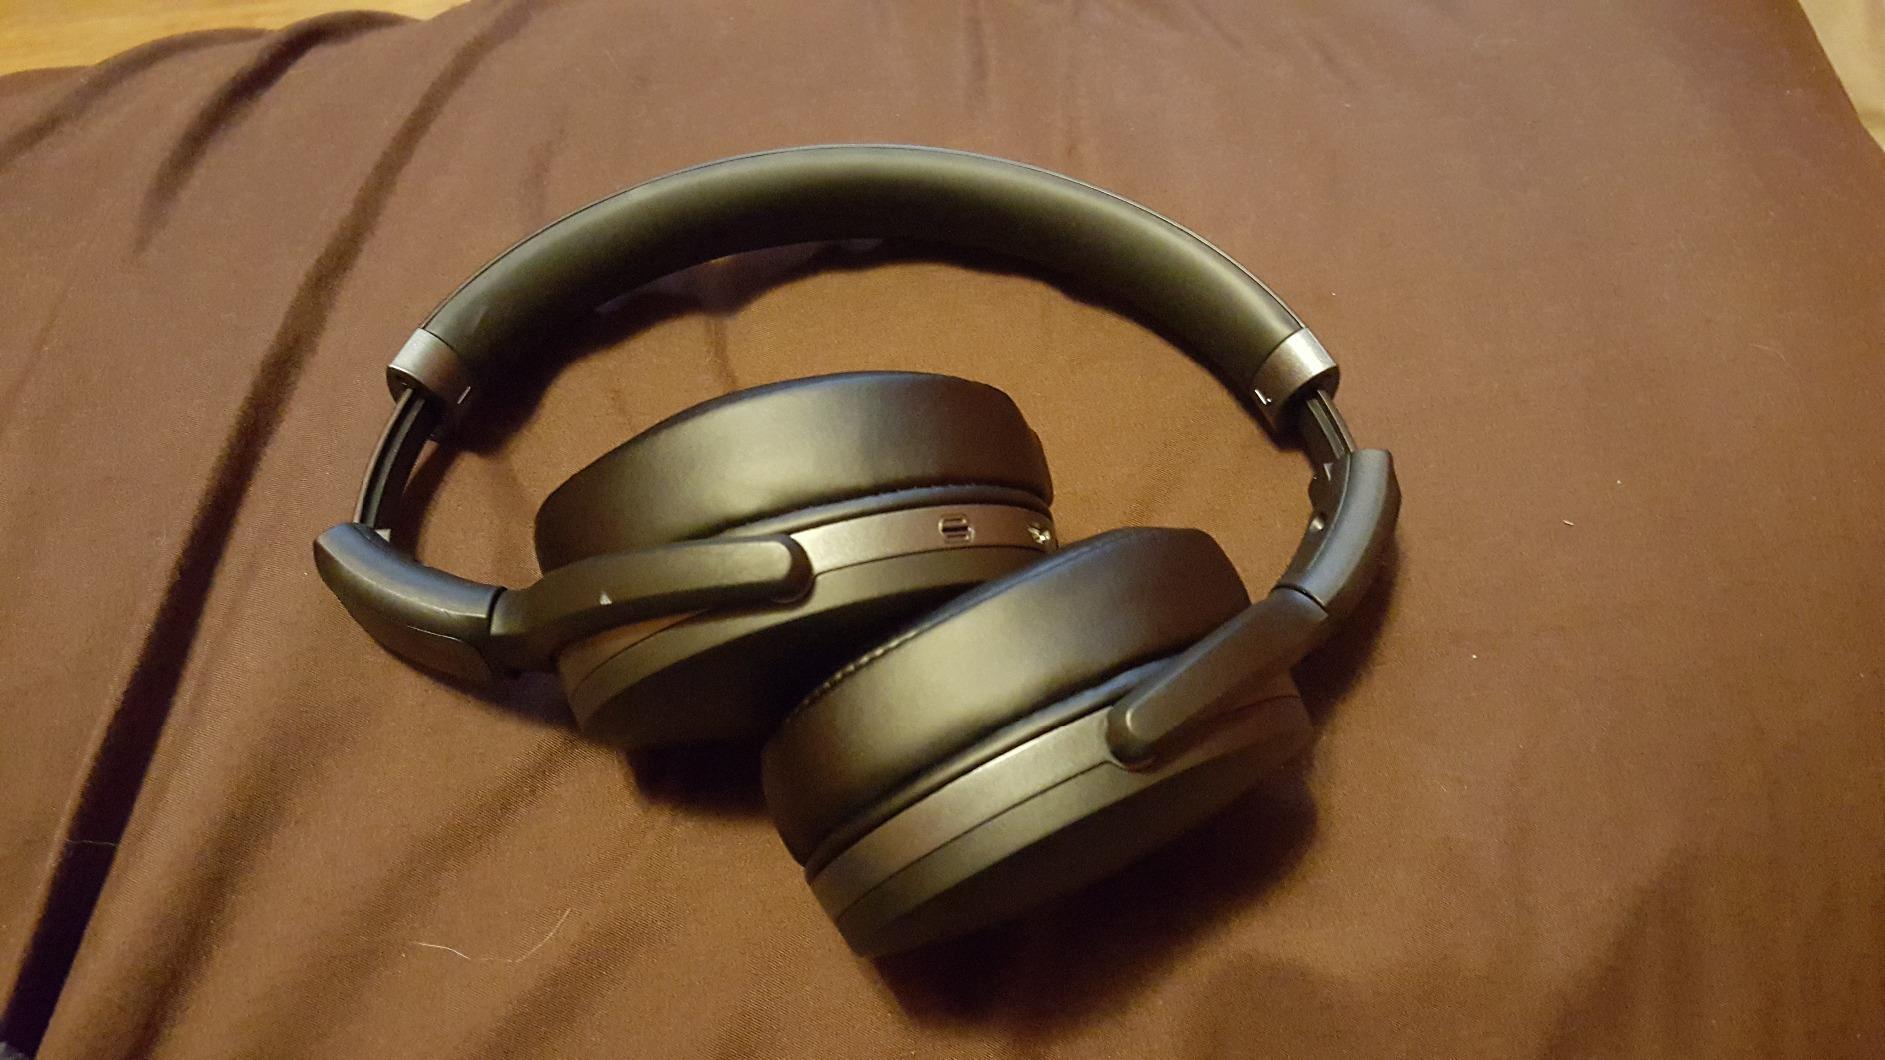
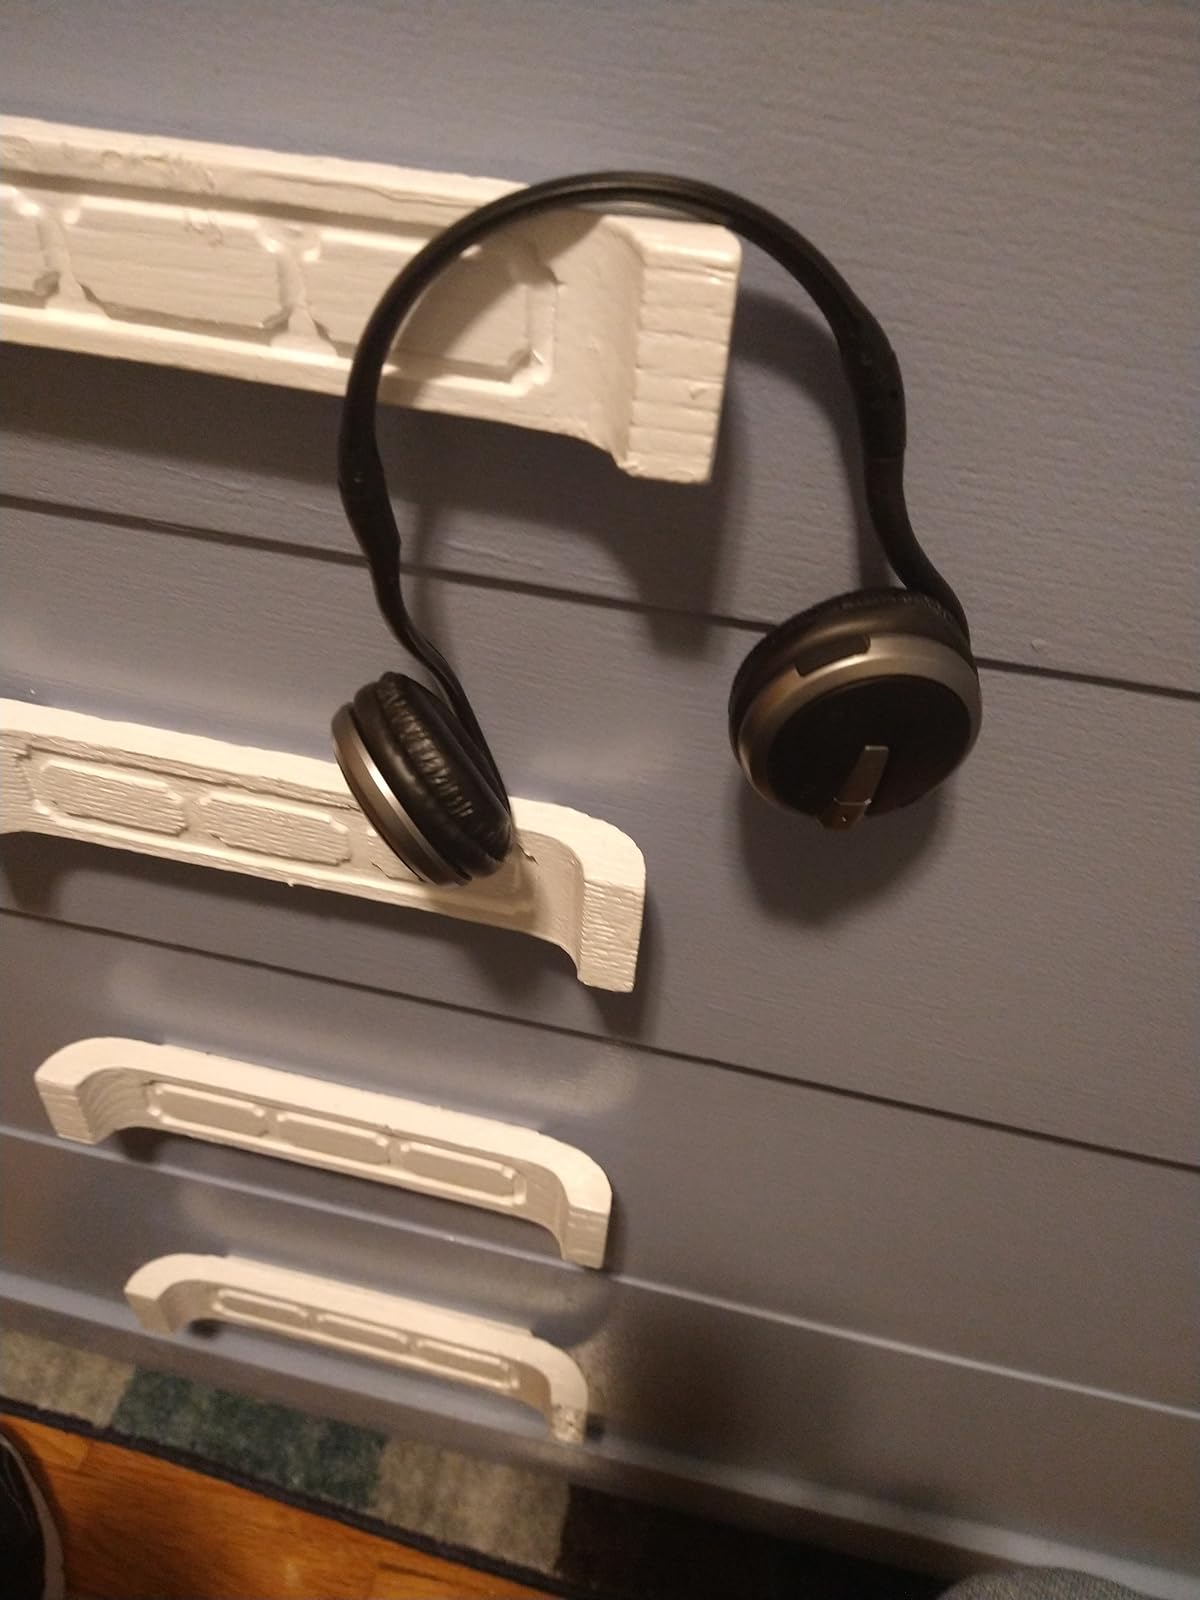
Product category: headphones
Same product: no